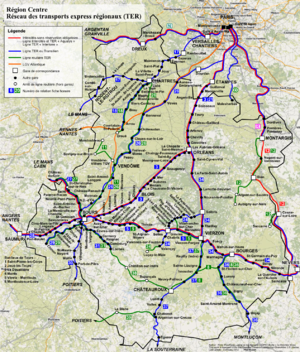
Région Centre, réseau des transports express régionaux (TER)
Le TER Centre-Val de Loire, anciennement TER Centre, est le réseau de Transport express régional de la région administrative Centre-Val de Loire.